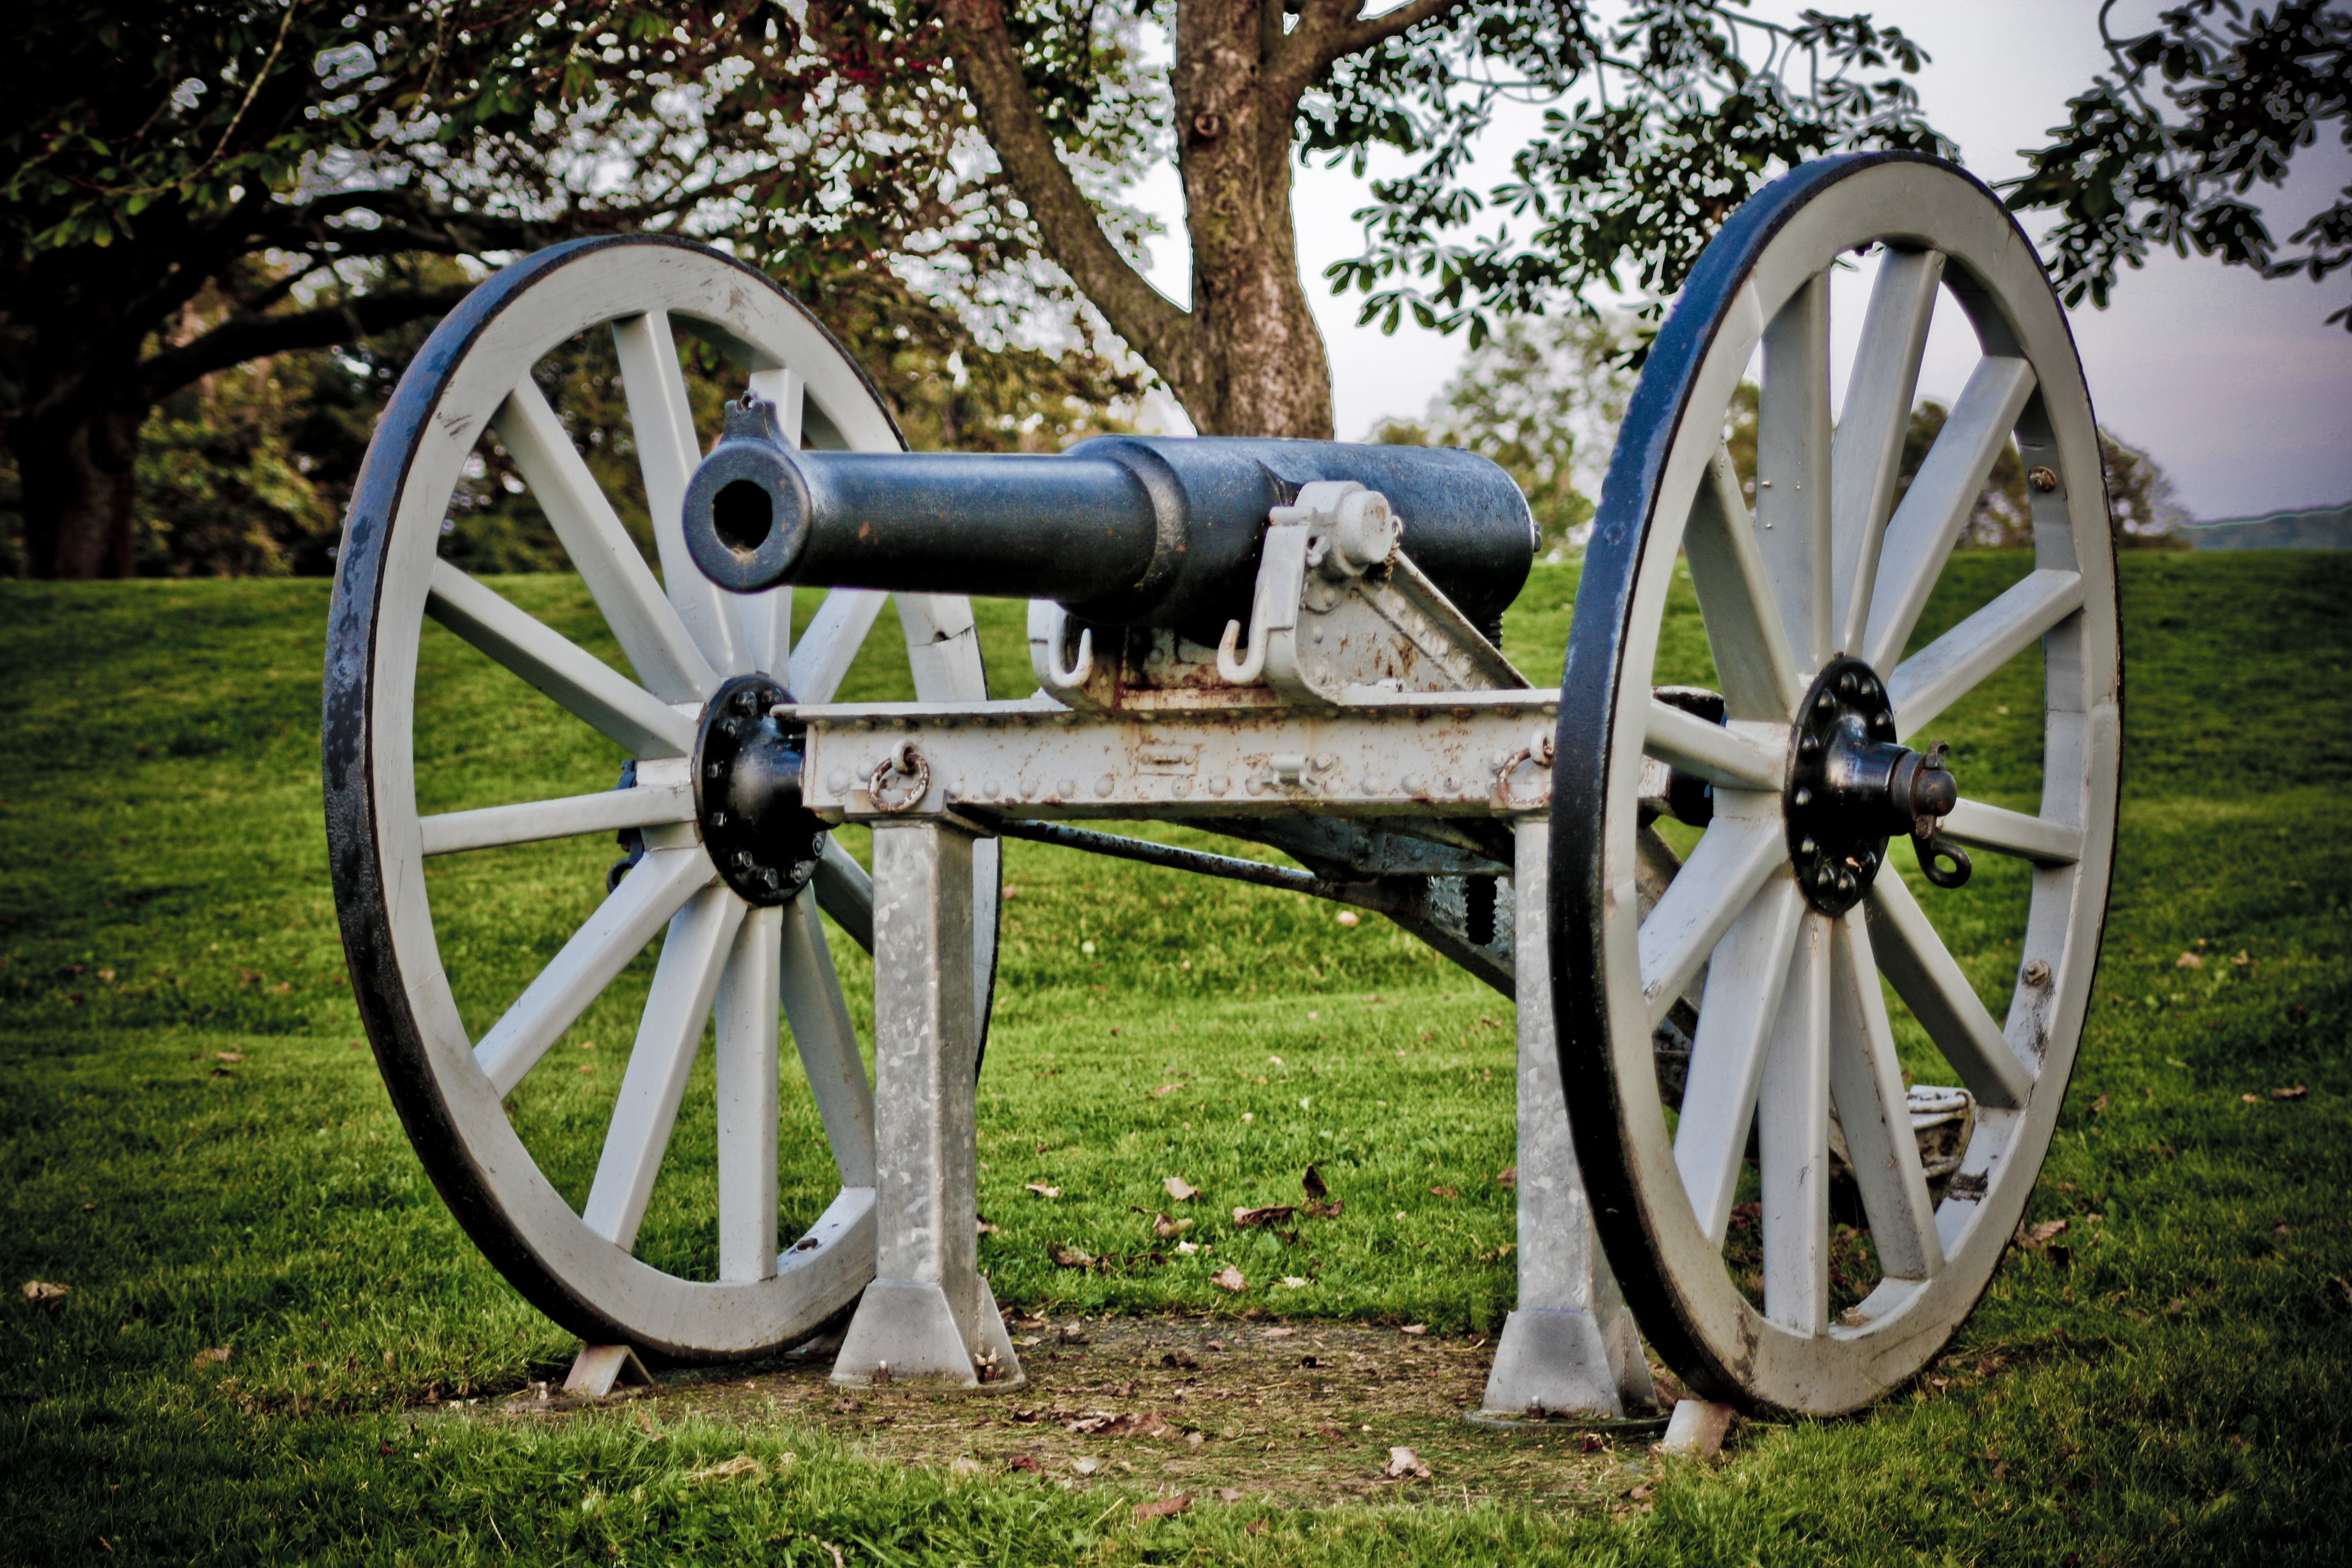
vintage, antique, wheel, old, monument, steel, military, army, vehicle, metal, historic, weapon, memorial, war, grey, canada, wheels, canadian, history, carriage, steam engine, cannon, iron, historical, defense, metallic, relic, nova scotia, man made object